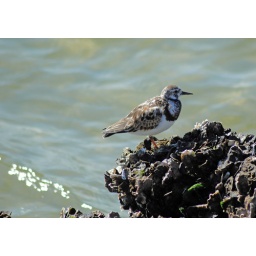
This colorful little guy was sitting on the rocks at the Courtney Campbell Causeway in Clearwater, FL.